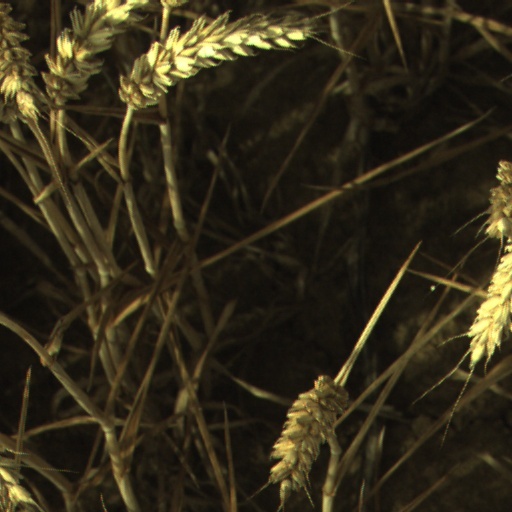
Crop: wheat